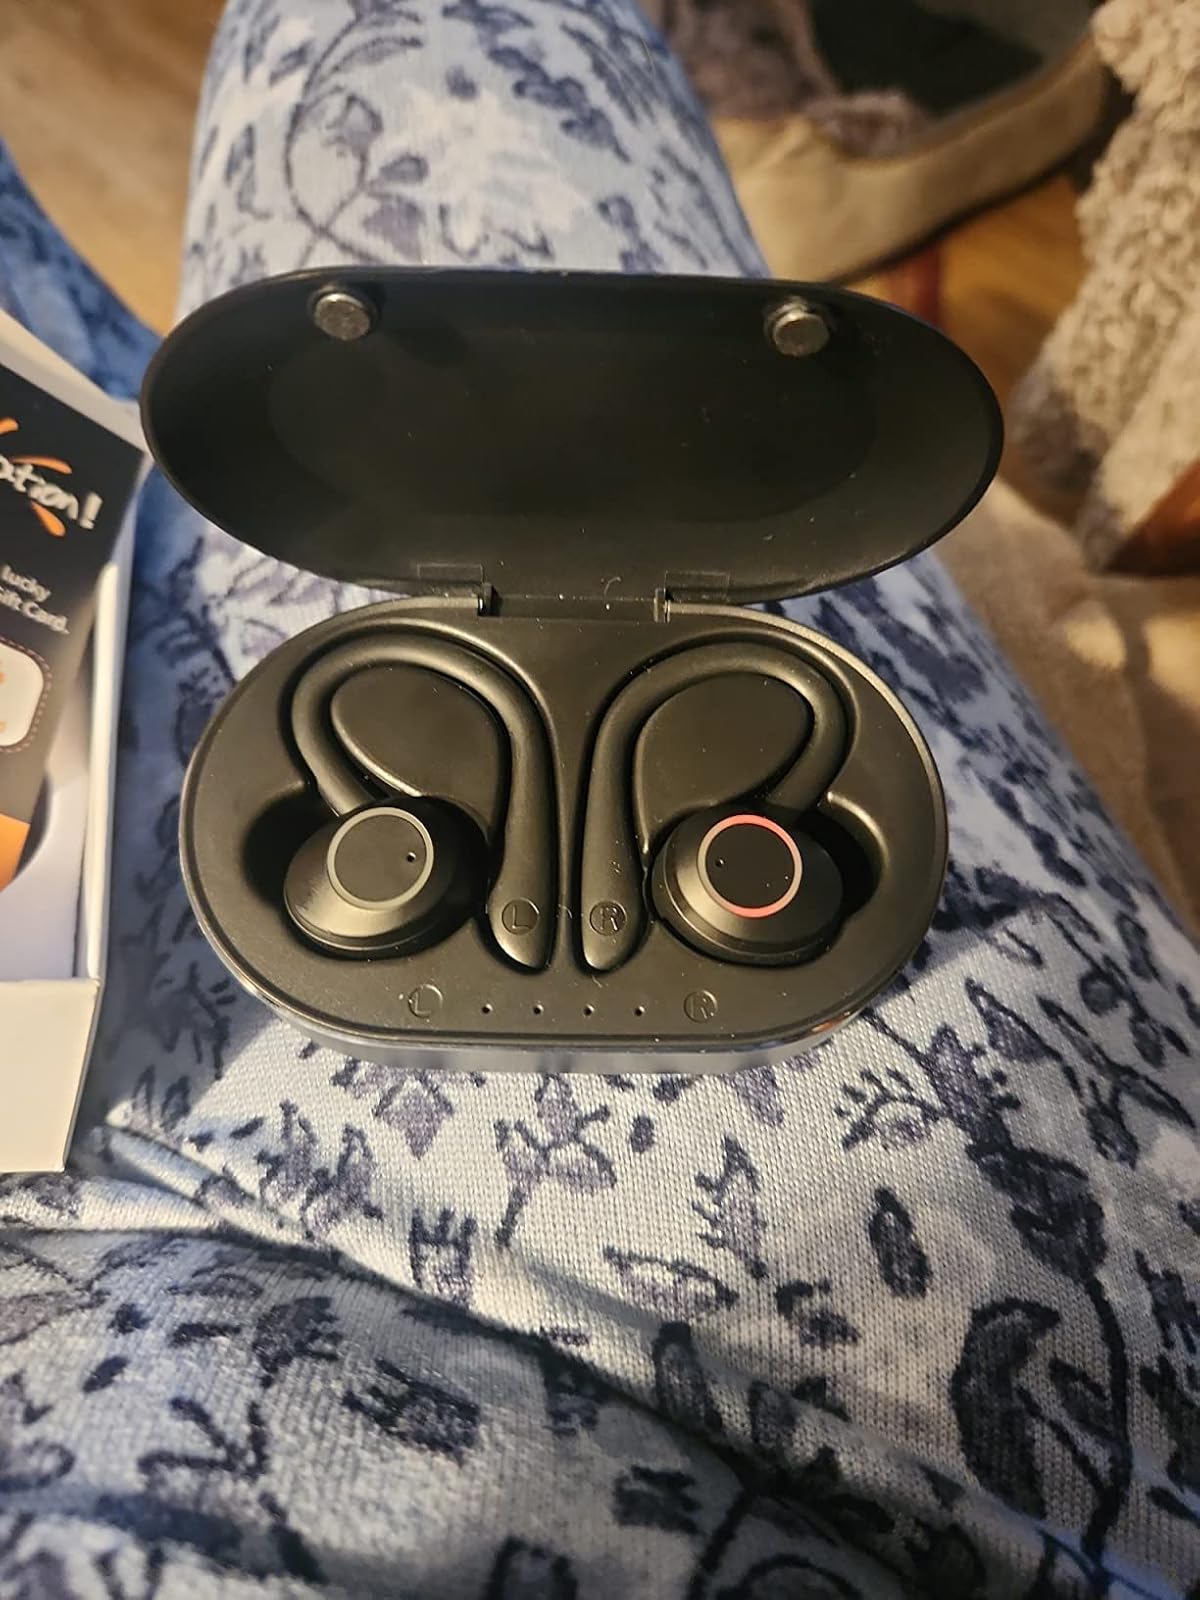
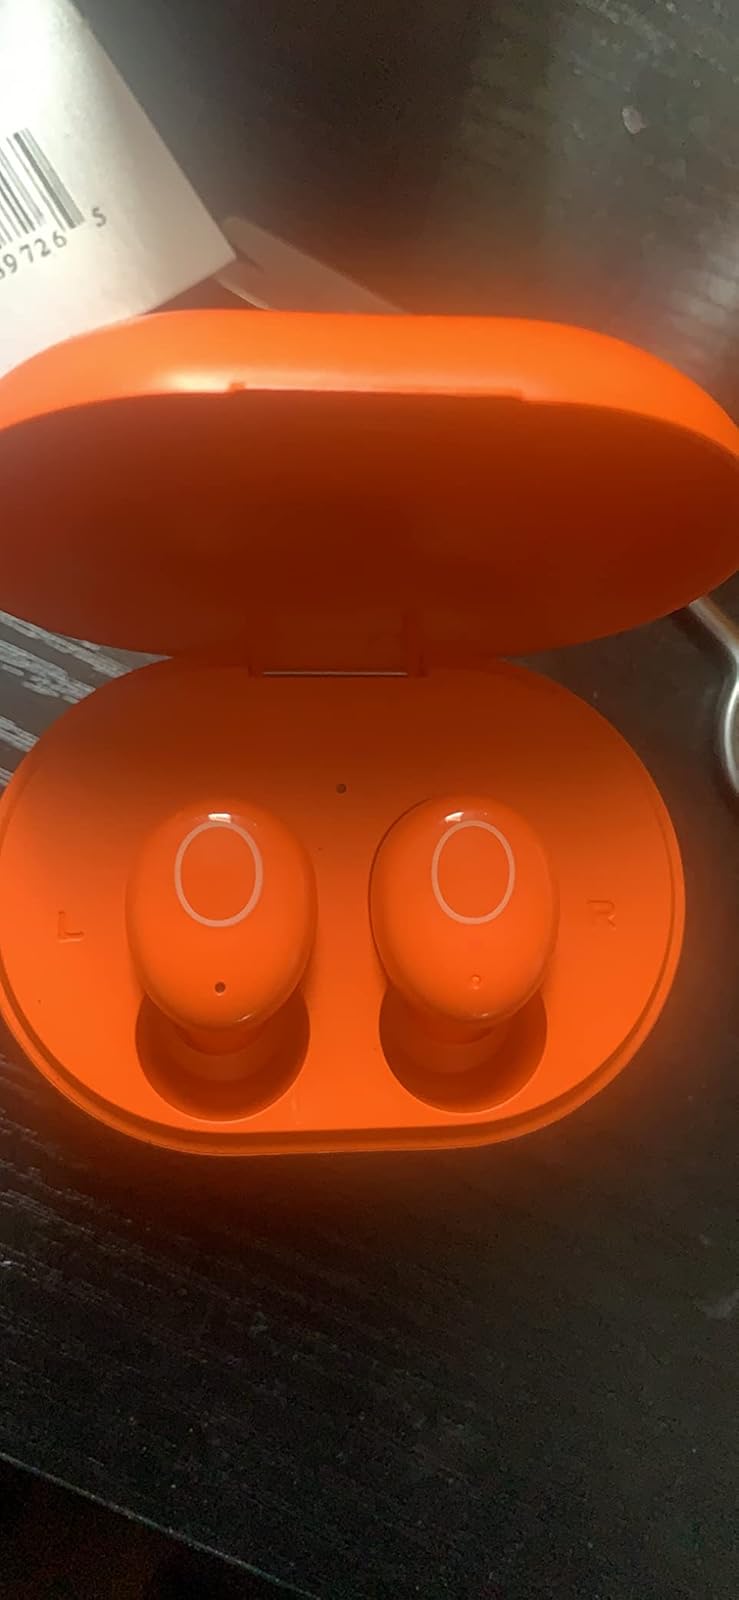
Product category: earbuds
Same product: no